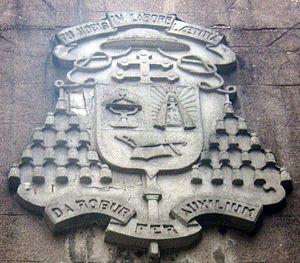
Une plaque Armorial d'un cardinal sur le grand séminaire de Besançon (Doubs, France).
L'histoire de la franc-maçonnerie à Besançon débute à partir du XVIIIᵉ siècle, lors de la création de la plus ancienne loge de la ville, la loge Sincérité. Son ancienneté, son influence sur la franc-maçonnerie au XVIIIᵉ siècle et sa contribution à la survivance d’un système maçonnique particulier, le Rite écossais rectifié, en fait encore aujourd'hui une loge d'exception. Elle ne sera pas la seule institution franc-maçonne de la ville ; en effet, au cours des siècles les loges Parfaite union et Constante amitié s'ajoutent à la loge Sincérité, avant que toutes ne fusionnent pour former la loge « Sincérité, Parfaite union et Constante amitié réunies ».